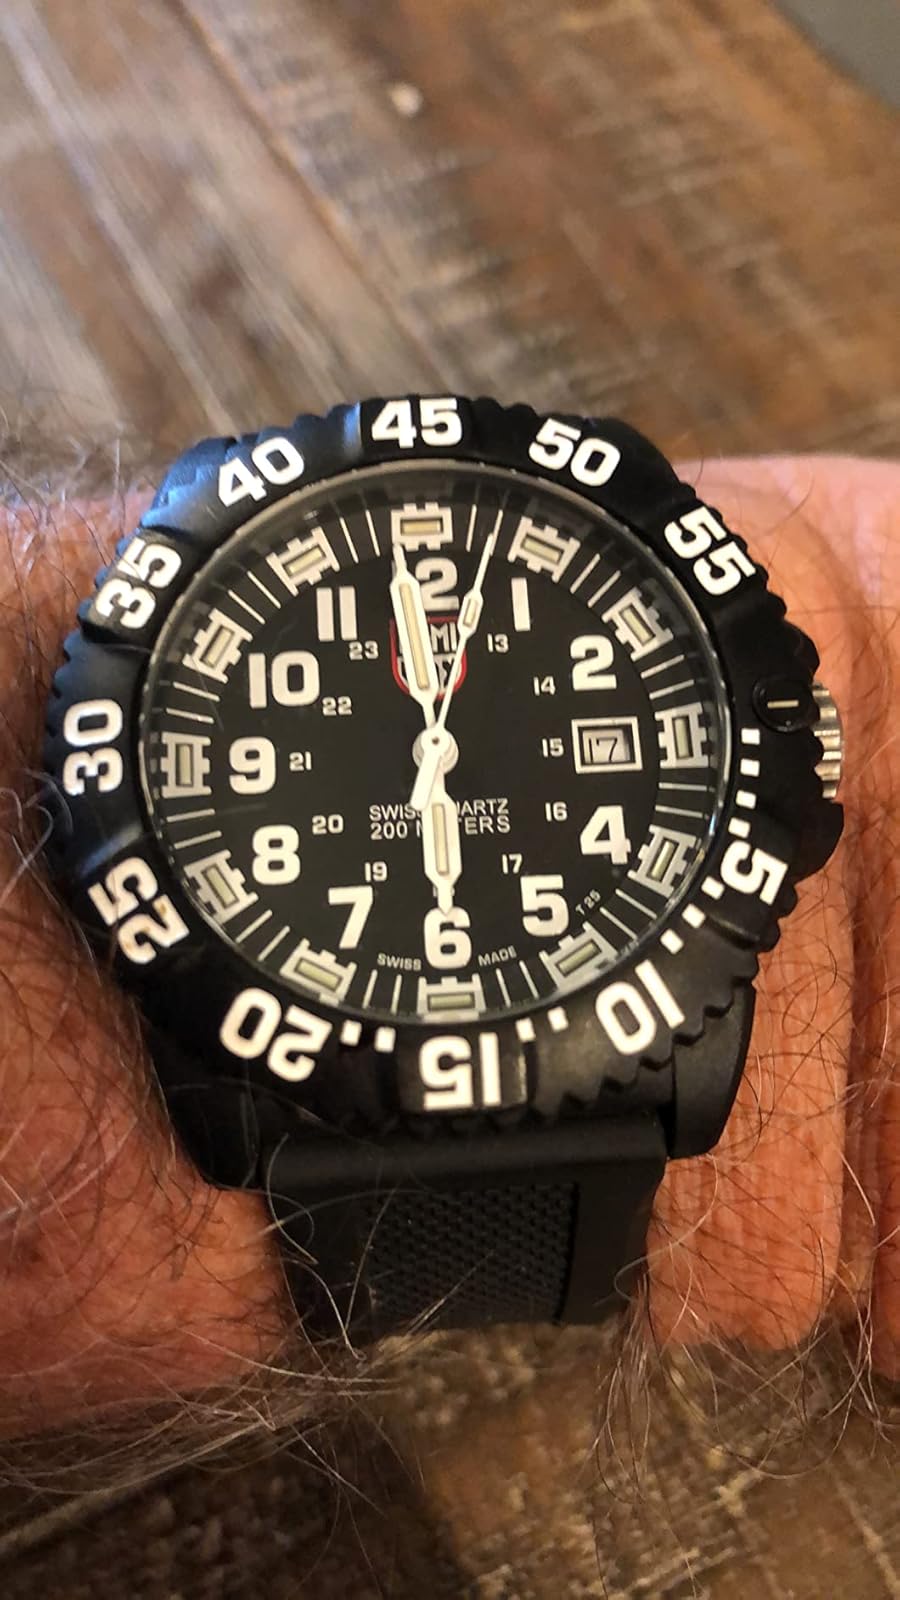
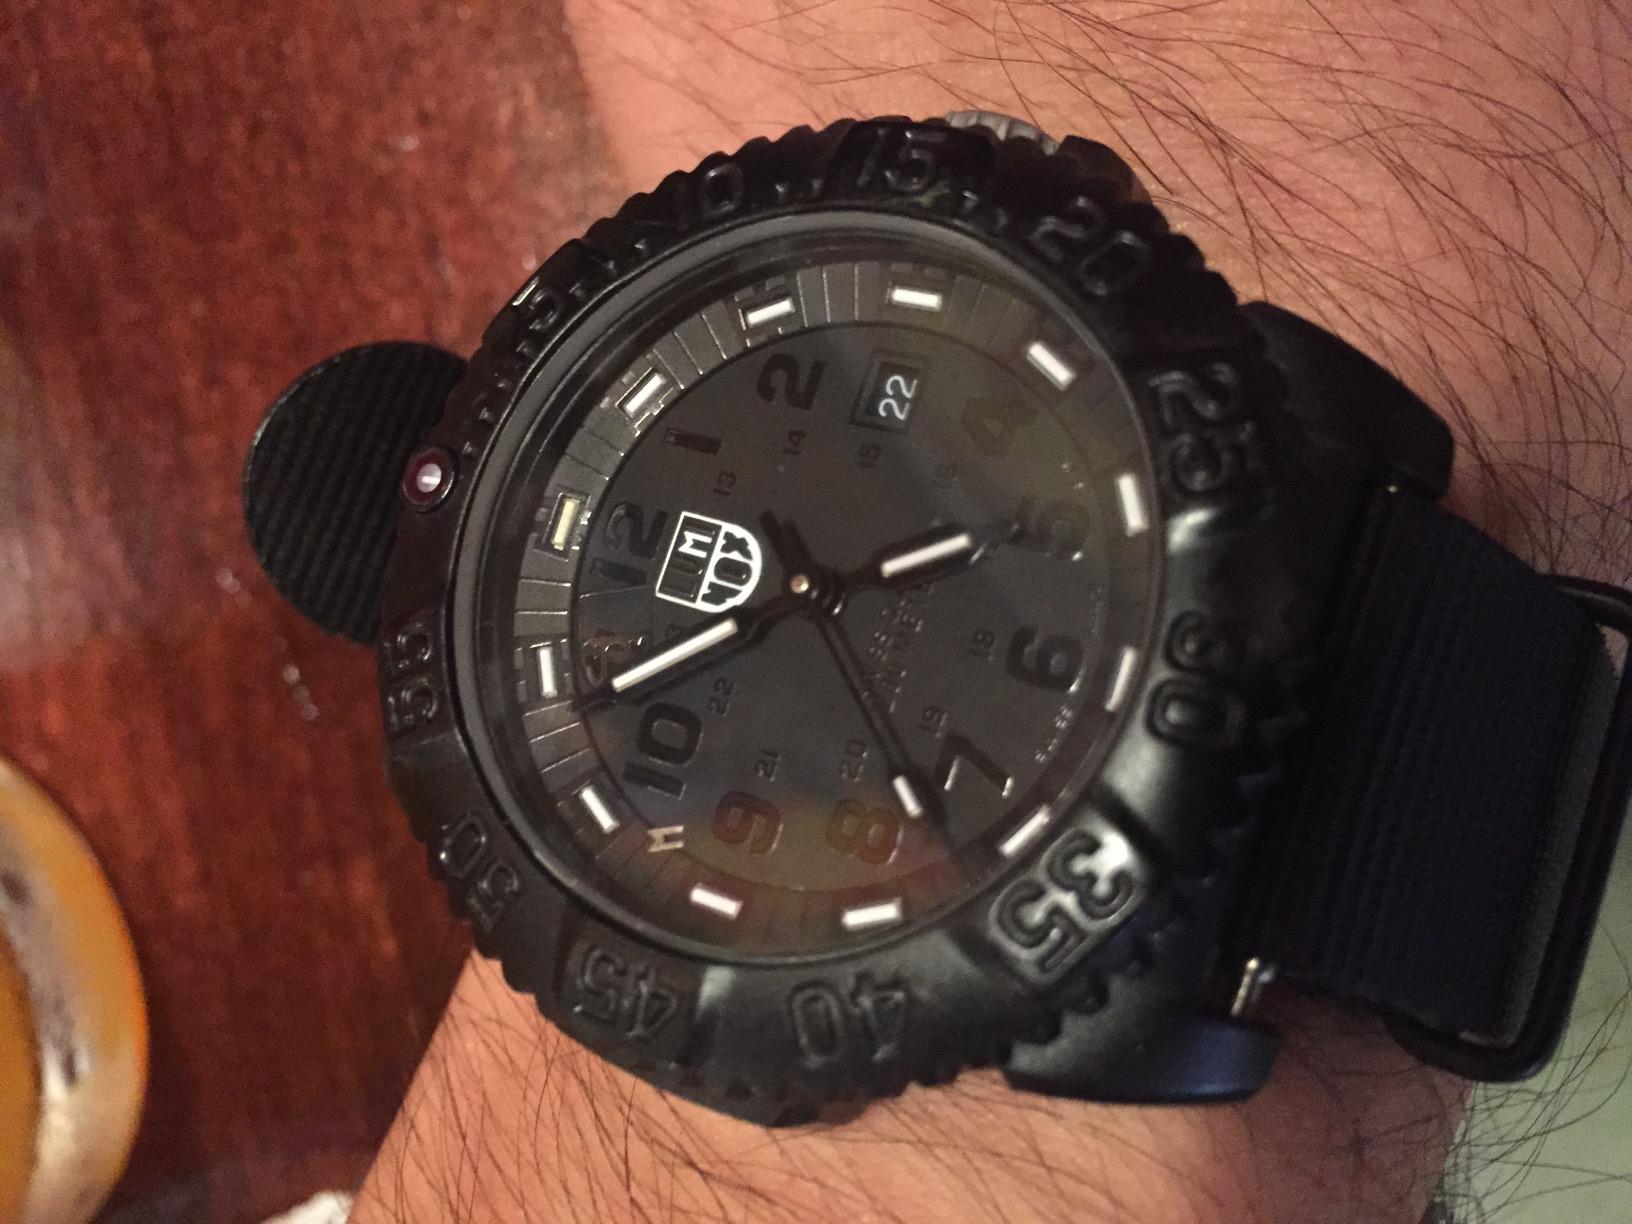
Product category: accessories_watch
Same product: no